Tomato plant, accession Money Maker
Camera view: vertical (180 deg); turntable rotation: 180 degrees
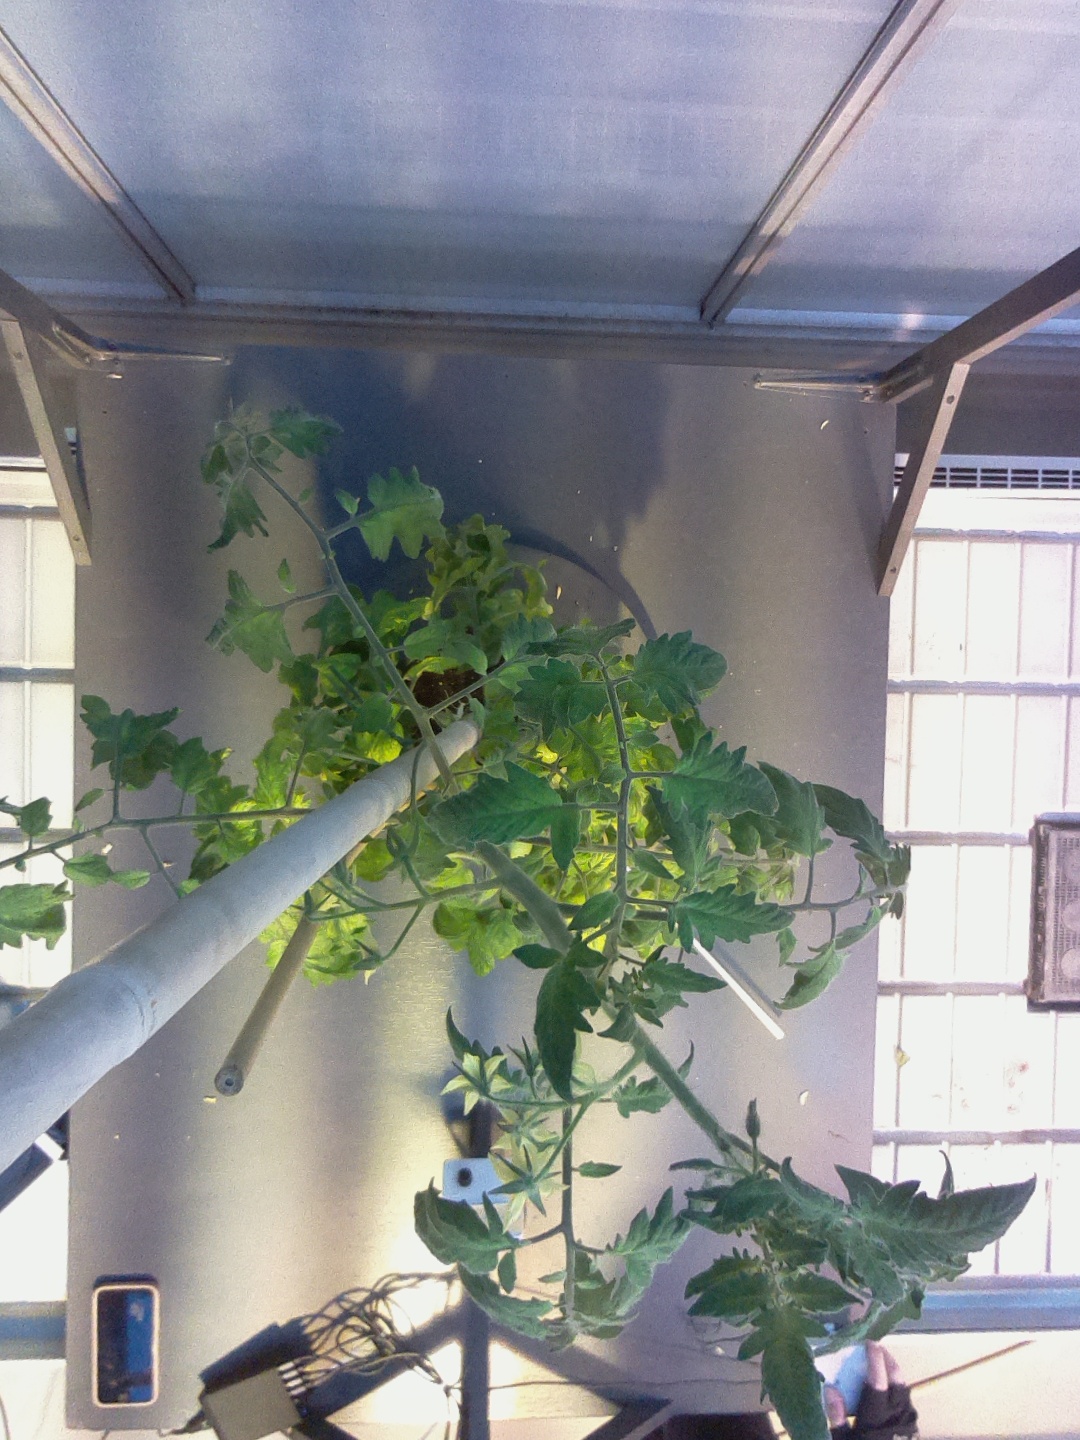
BBCH growth stage 72: 20%-30% of final fruit size